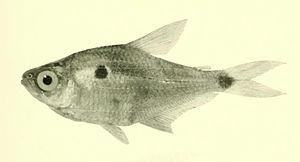
Le genre Phenacogaster regroupe plusieurs espèces de poissons américains de la famille des Characidés. À noter que ce genre est parfois orthographié à tort « Phenogaster ».